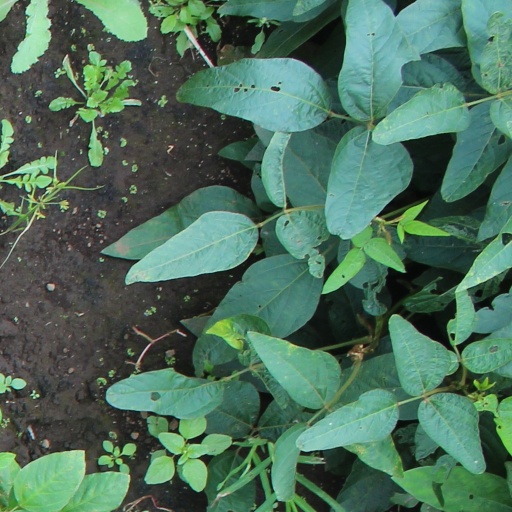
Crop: soybean